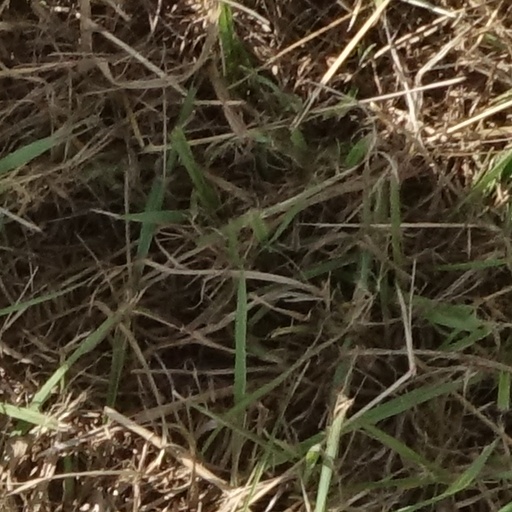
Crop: sorghum